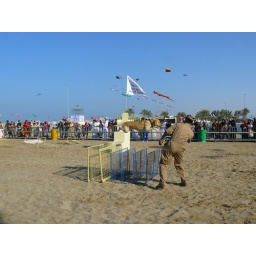
Dog flying over a set of hurdles in a police dog demonstration.